Stunt Cycle

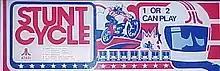

Stunt Cycle is an arcade video game by Atari, Inc., originally released in 1976. In the style of the Evel Knievel craze of the mid-1970s, the game allows the player to perform simulated motorcycle jumping stunts. The arcade cabinet is modeled like a real motorcycle handlebar, and the player twists the right side for acceleration. The monitor is a 19-inch black and white cathode-ray tube with a black and white overlay. It accommodates 1 player or 2 players alternating.